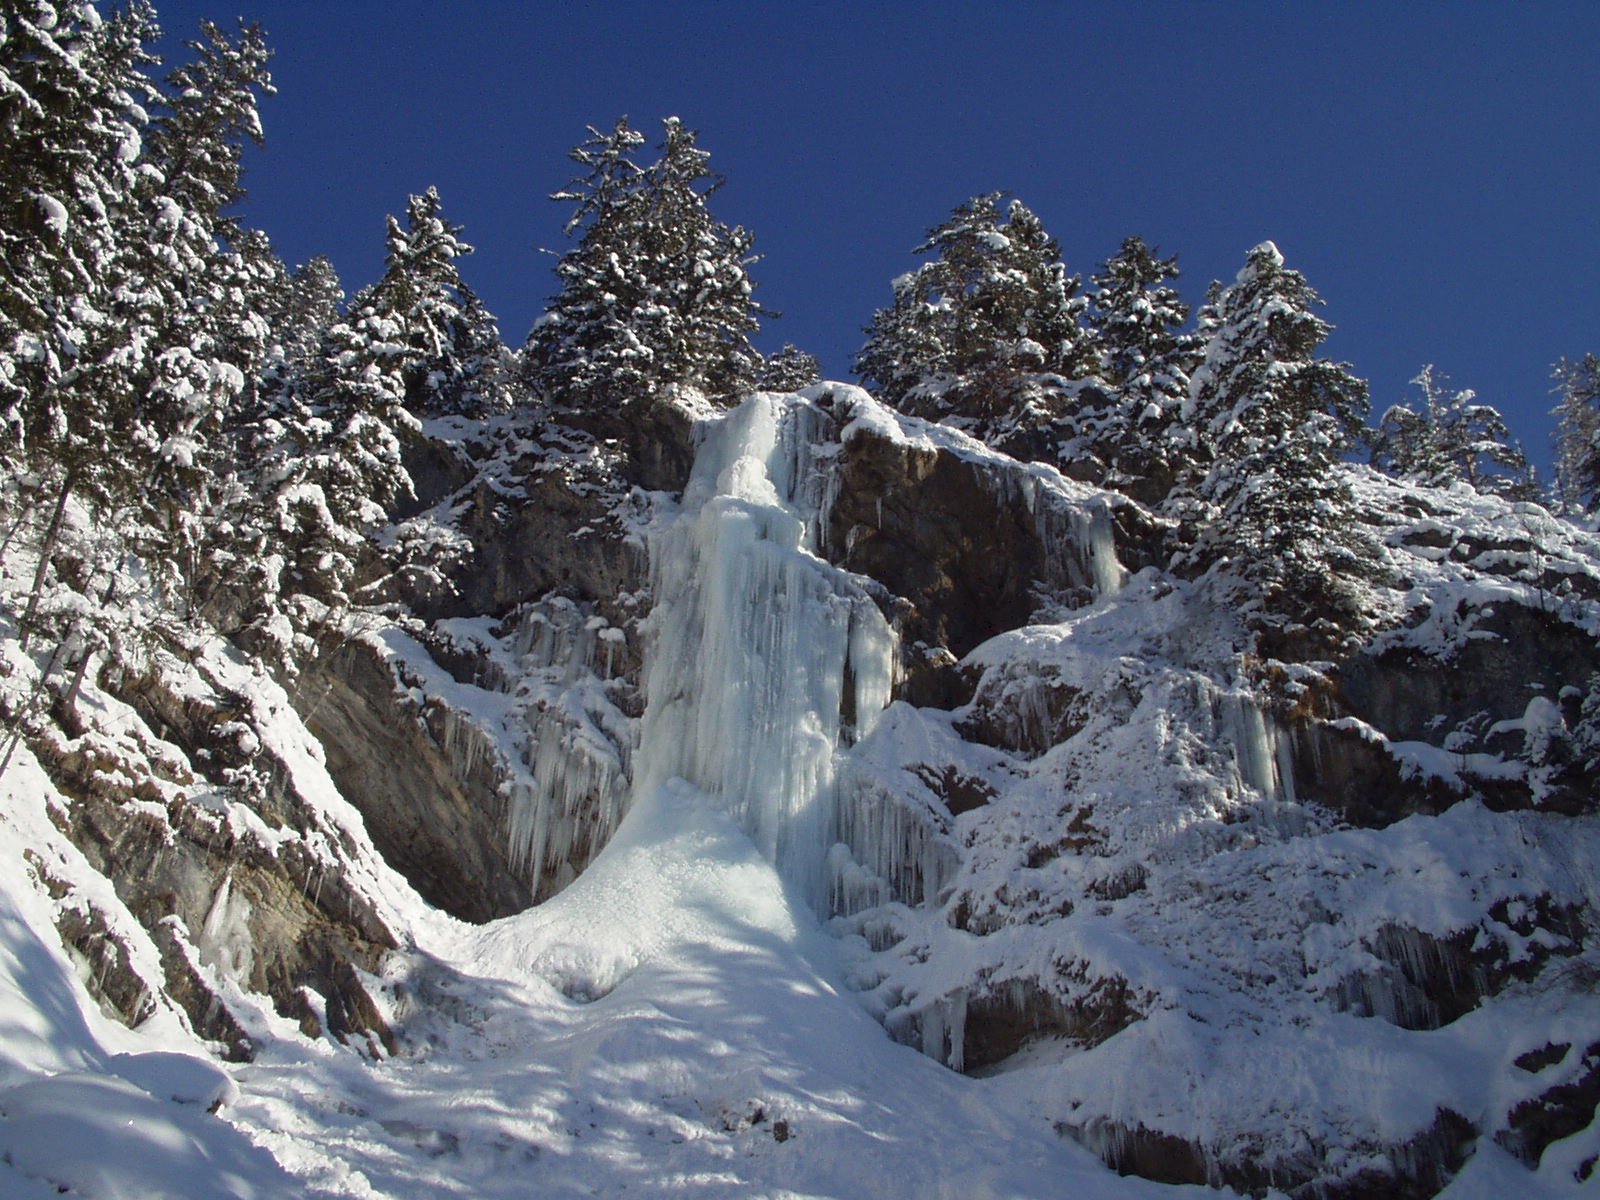
tree, waterfall, wilderness, mountain, snow, cold, winter, mountain range, ice, weather, alpine, frozen, season, ridge, summit, climb, mountains, cirque, freezing, icefall, alpinism, bergsport, ice climbing, mountainous landforms, geological phenomenon